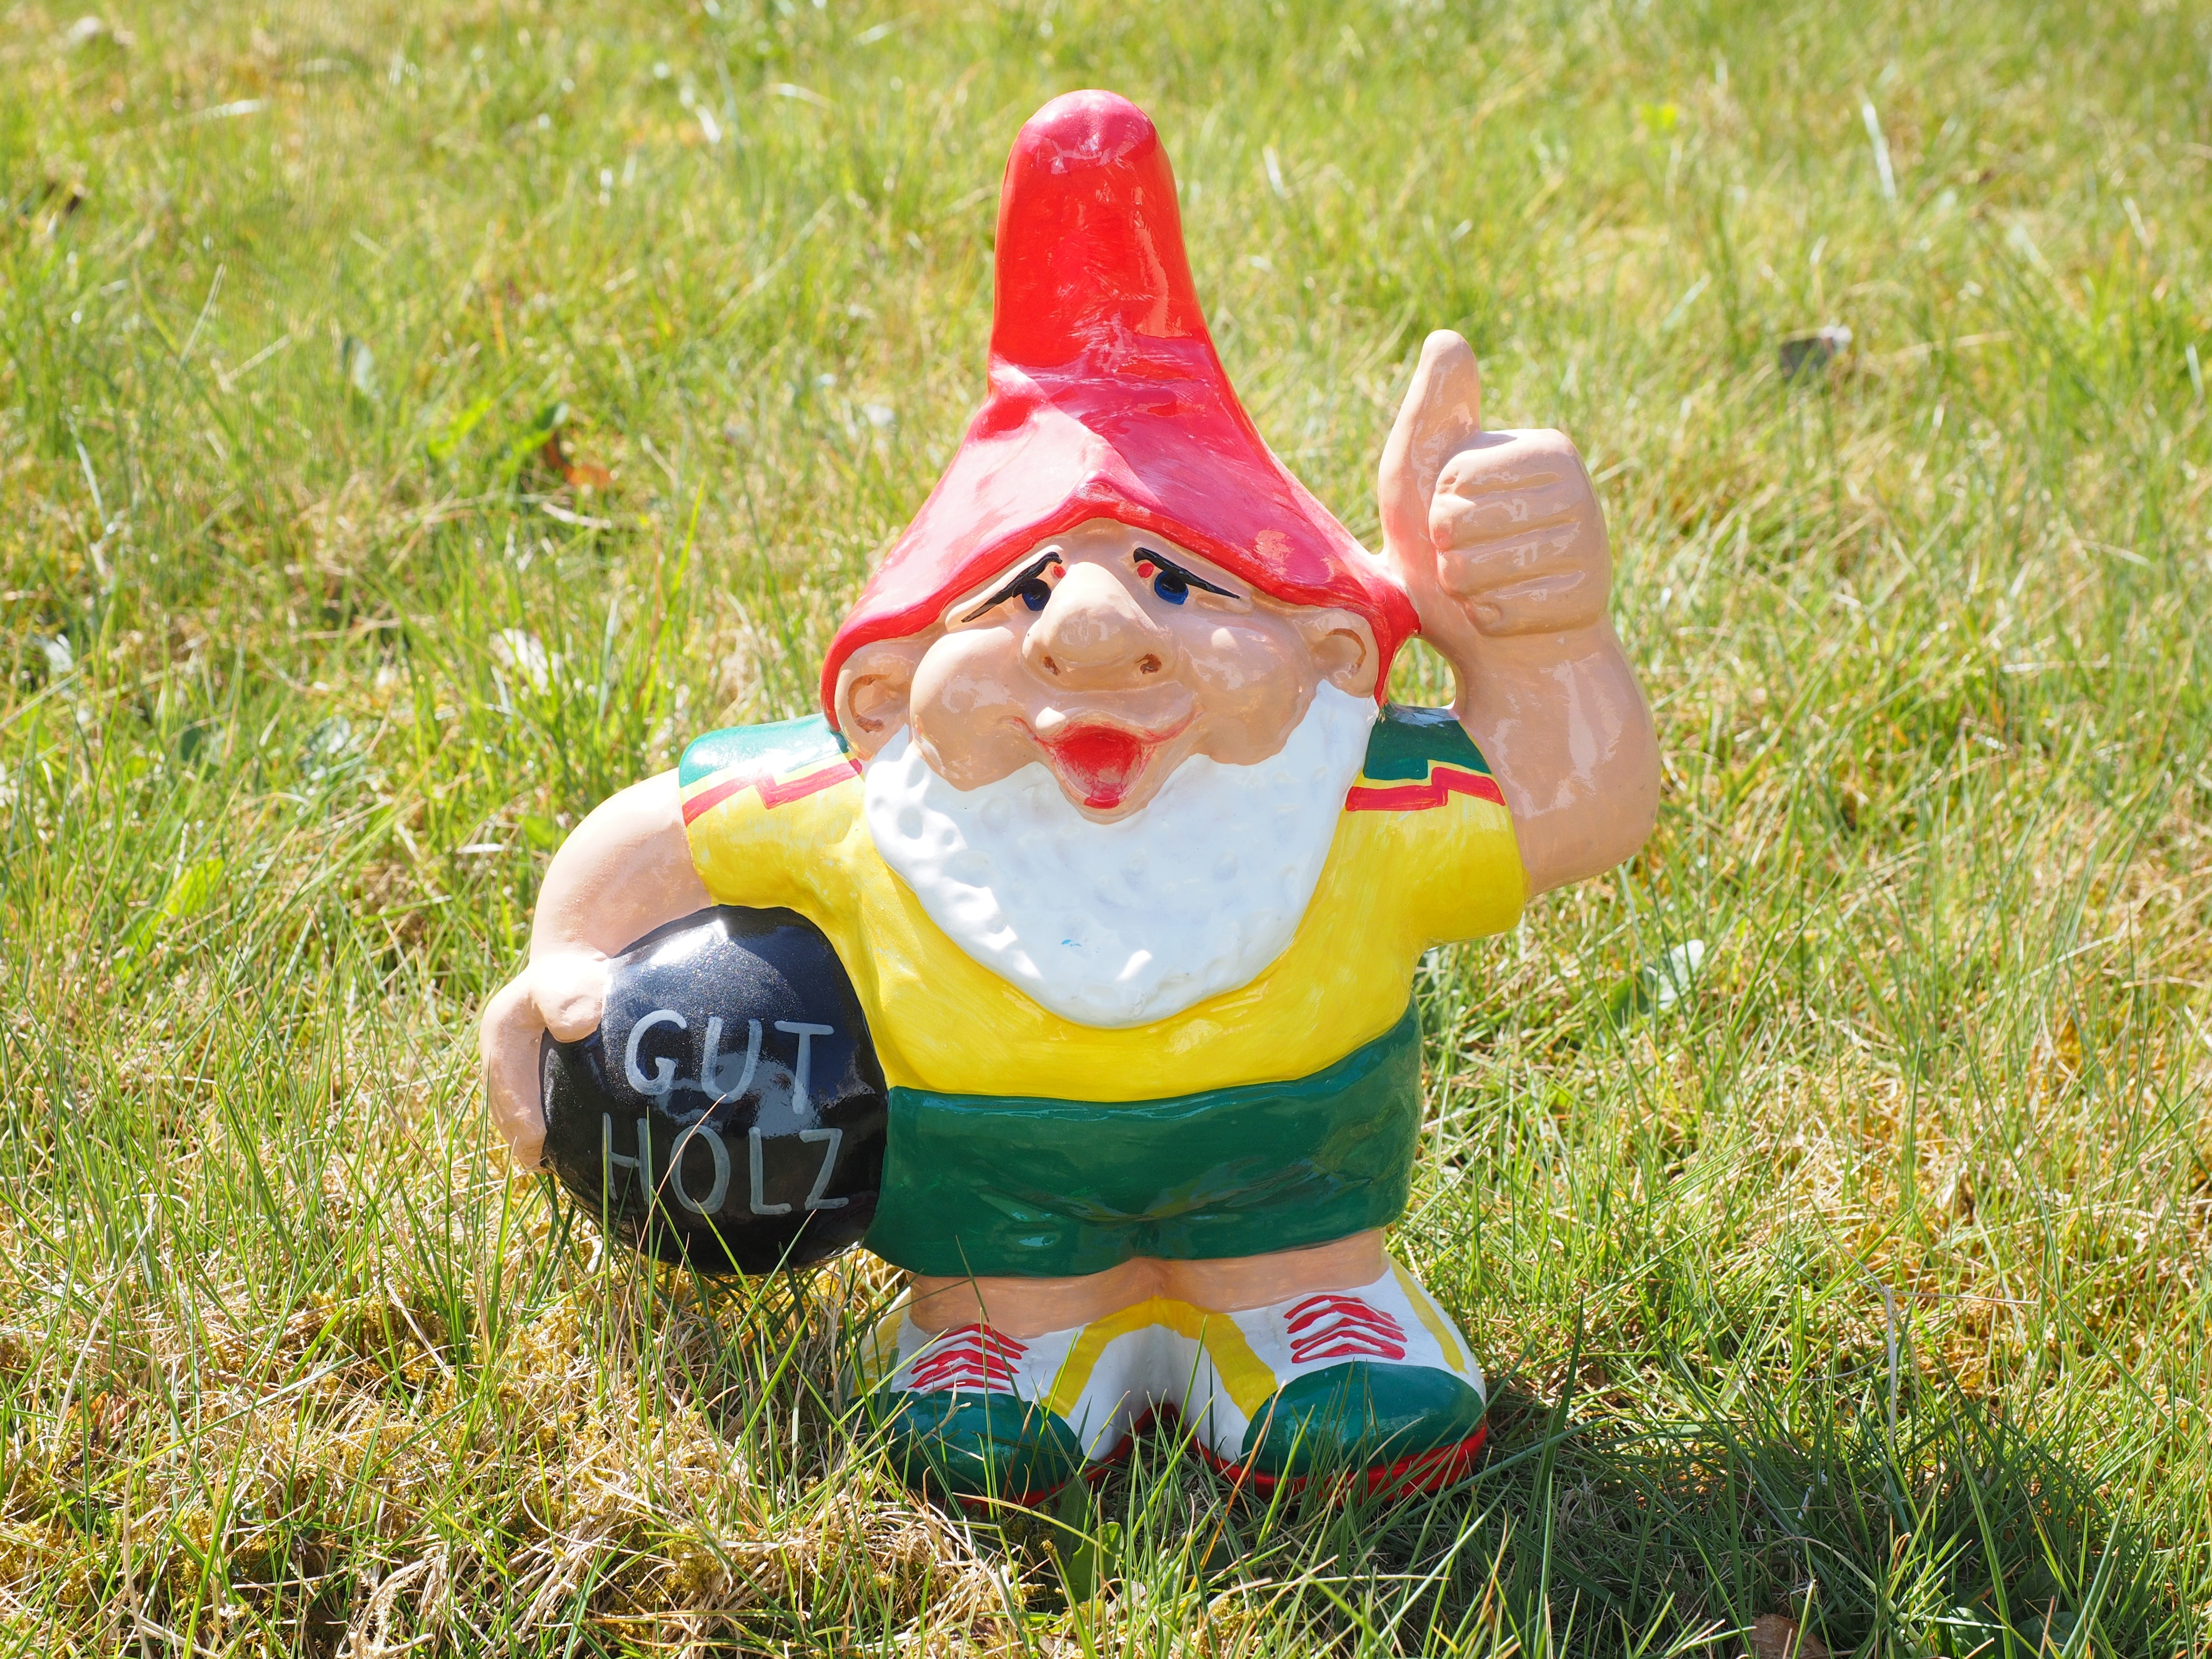
play, monument, statue, decoration, red, deco, thumbs up, fabric, quaint, figure, funny, dwarf, prima, top, gnome, males, gut, garden figurines, gartendeko, garden decoration, garden gnome, porcelain figurine, lawn ornament